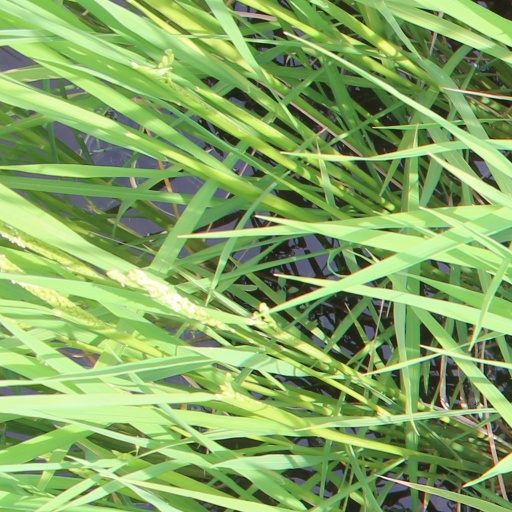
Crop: rice